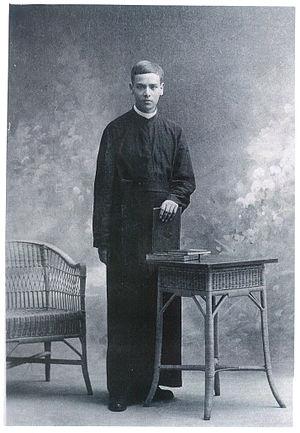
Joaquín Sáenz y Arriaga est un ecclésiastique mexicain et théologien catholique. Jésuite de 1916 à 1952, il fut plus tard excommunié par les évêques du Mexique pour ses idées sédévacantistes.